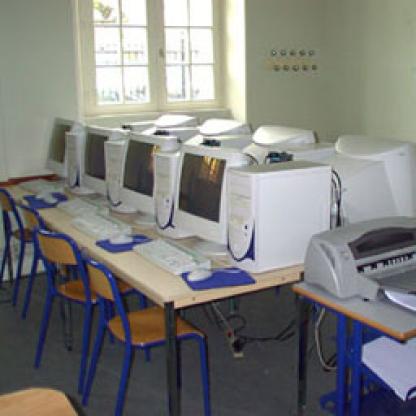
Scene: Indoor